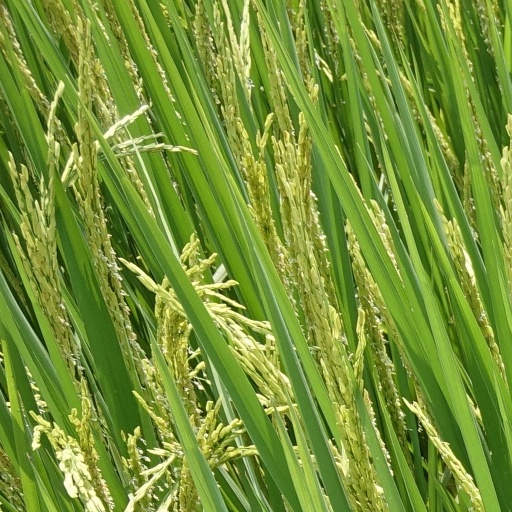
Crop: rice